2005 Nalchik raid

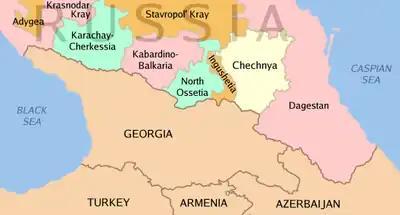
Russian North Caucasus

A few, mostly wounded gunmen, who were cut off by federal reinforcements, holed up with police and civilian hostages in captured buildings (including a police station and souvenir shop) but were killed by special forces the following day. According to the Russian officials, no hostages were killed during these final rounds of fighting. According to MSNBC, on the morning of 14 October, attackers fired on a police car in the suburb of Khasanya outside Nalchik, killing two OMON riot police officers.